Ice hockey at the 1920 Summer Olympics – Rosters

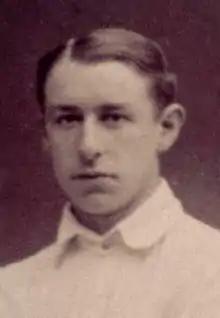
Paul Loicq played for Belgium

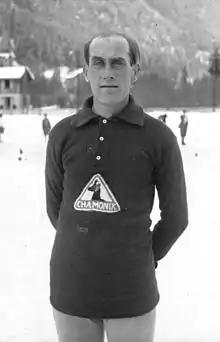
Léonhard Quaglia played for France

Canada elected to send the Winnipeg Falcons who won the 1920 Allan Cup, a championship to declare the top amateur hockey team in the country.